Foreign policy of the Ronald Reagan administration

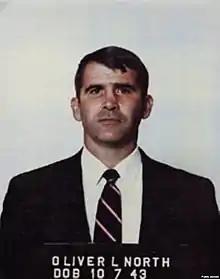
Oliver North's mugshot taken after his arrest

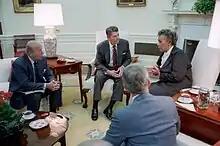
Reagan discusses Grenada with Prime Minister Eugenia Charles of Dominica in the Oval Office in October 1983

Undermining the hostile regime in Nicaragua was a high priority for Reagan. He described Nicaragua under the Sandinista National Liberation Front as "a Soviet ally on the American mainland". In a public address in March 1986, Reagan stated that "Using Nicaragua as a base, the Soviets and Cubans can become the dominant power in the crucial corridor between North and South America."